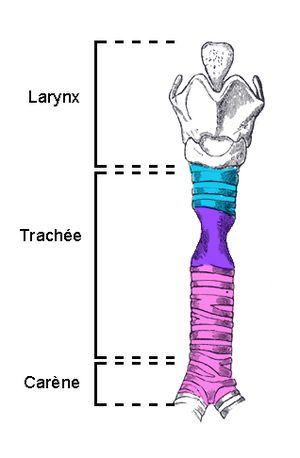
Sténose trachéale. Source
Une sténose trachéale est, en médecine humaine, un rétrécissement anormal de la trachée. Lorsque la zone rétrécie s'étend au larynx, vers la région sous-glottique — sous les cordes vocales —, il s'agit par extension d'une sténose laryngotrachéale. La lumière de la trachée, en forme de fer à cheval, a normalement un calibre interne de 1 à 2 cm et permet le passage de l'air jusqu'aux poumons. Une réduction de calibre, appelée sténose, entraîne une difficulté à respirer et une respiration bruyante à type de stridor ou de cornage. Ces signes cliniques apparaissent généralement à partir d'une réduction de calibre de 50 % mais, en cas d'apparition progressive de la sténose, peuvent n'être présents qu'à partir d'une sténose à 75 % de la lumière trachéale. Non traitée, une sténose trachéale peut entraîner une détresse respiratoire.